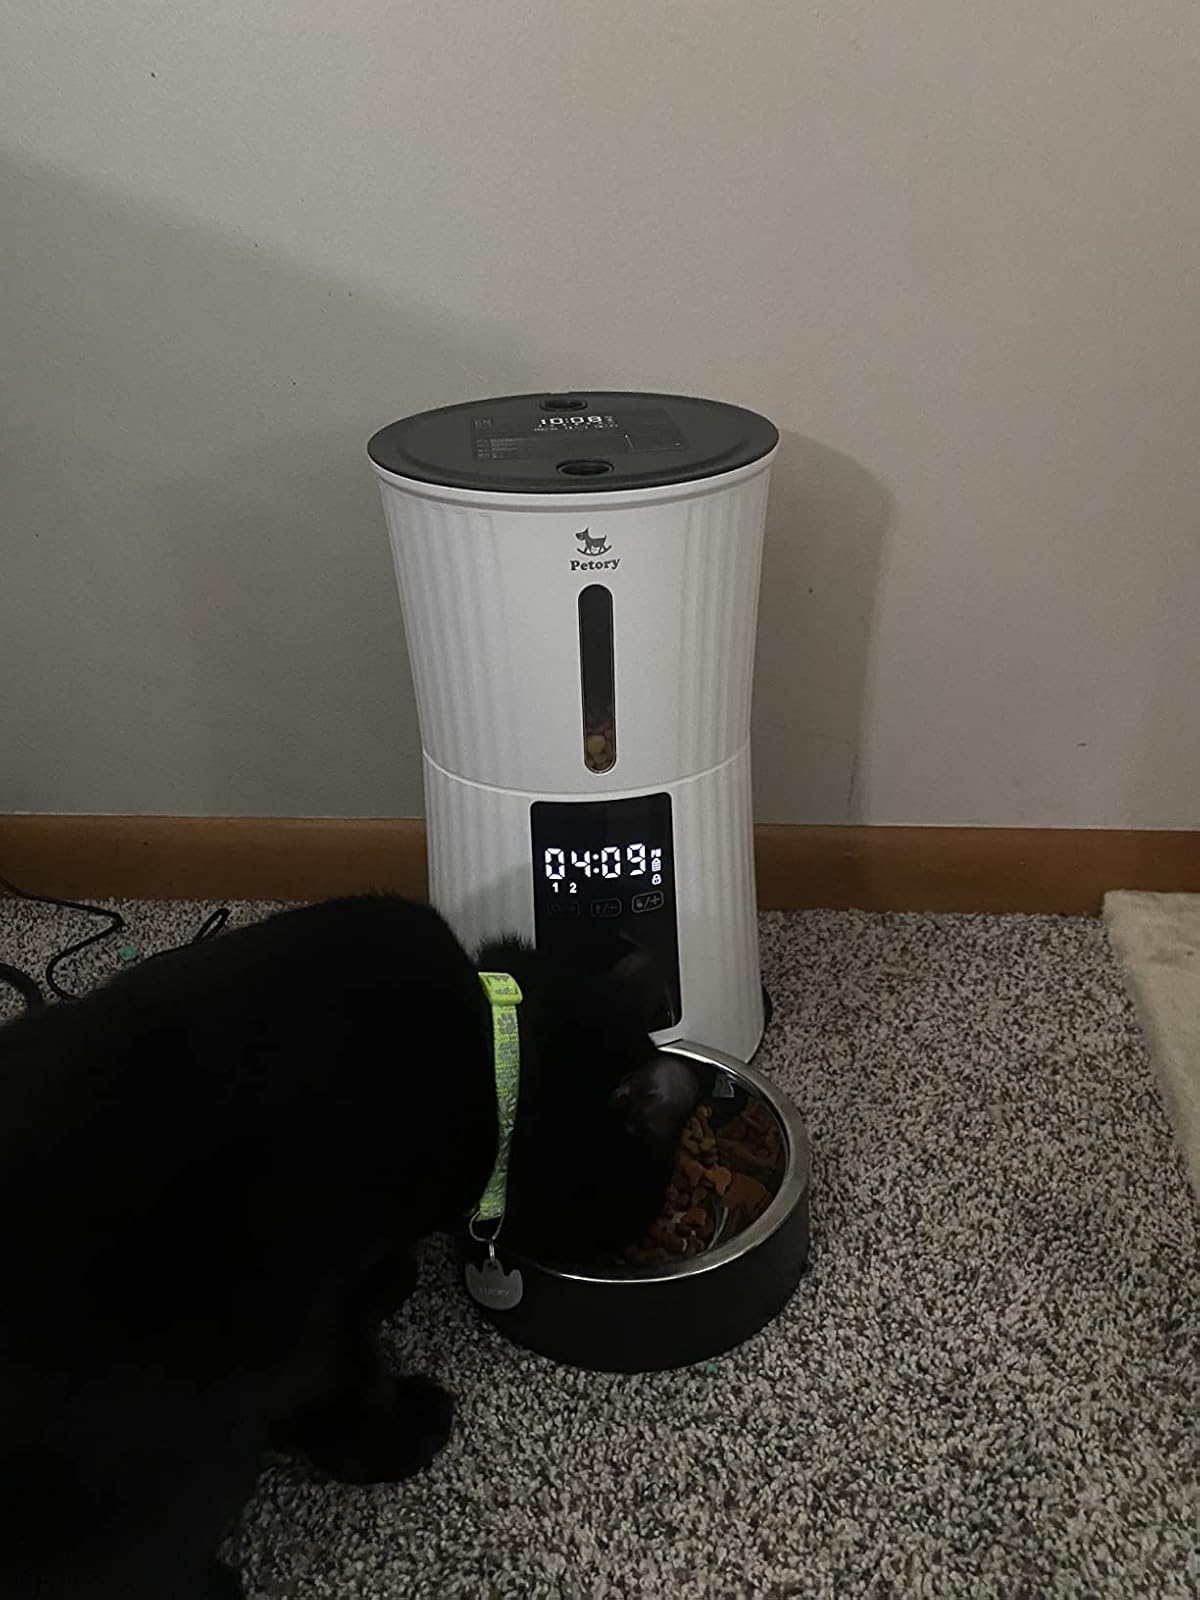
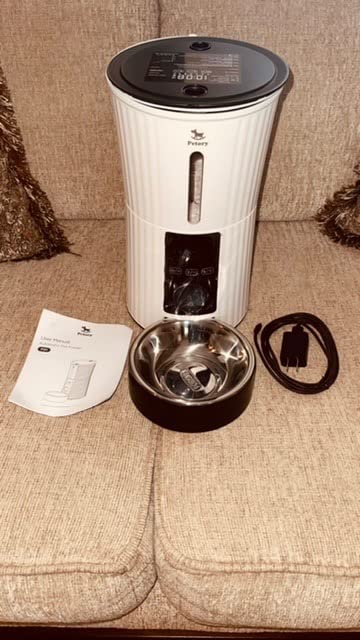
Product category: items_feeder
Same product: yes